Tsvi Misinai

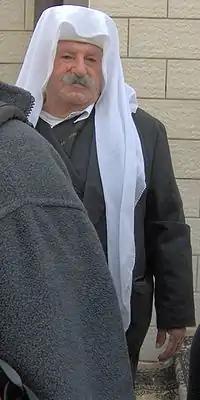
A Druze man in Peki'in, Israel. Misinai claims that the Druze are partially of Jewish descent.

In addition to these two main components, there also include a significantly small percentage of Arabs, descendants of the soldiers who served in the occupying Roman army after the destruction of the Second Temple and even some survivors of the ancient Canaanite and Philistine who are idol worshipers that live in Gaza and in the village of Jisr az-Zarka, near Haifa. A minuscule percentage of Palestinians are also descendants of 500 European Crusaders who stayed behind in Palestine and converted to Islam. These Crusaders, he indicates, are the source of the smatterings of blond haired and blue-eyed Palestinians one witnesses today.